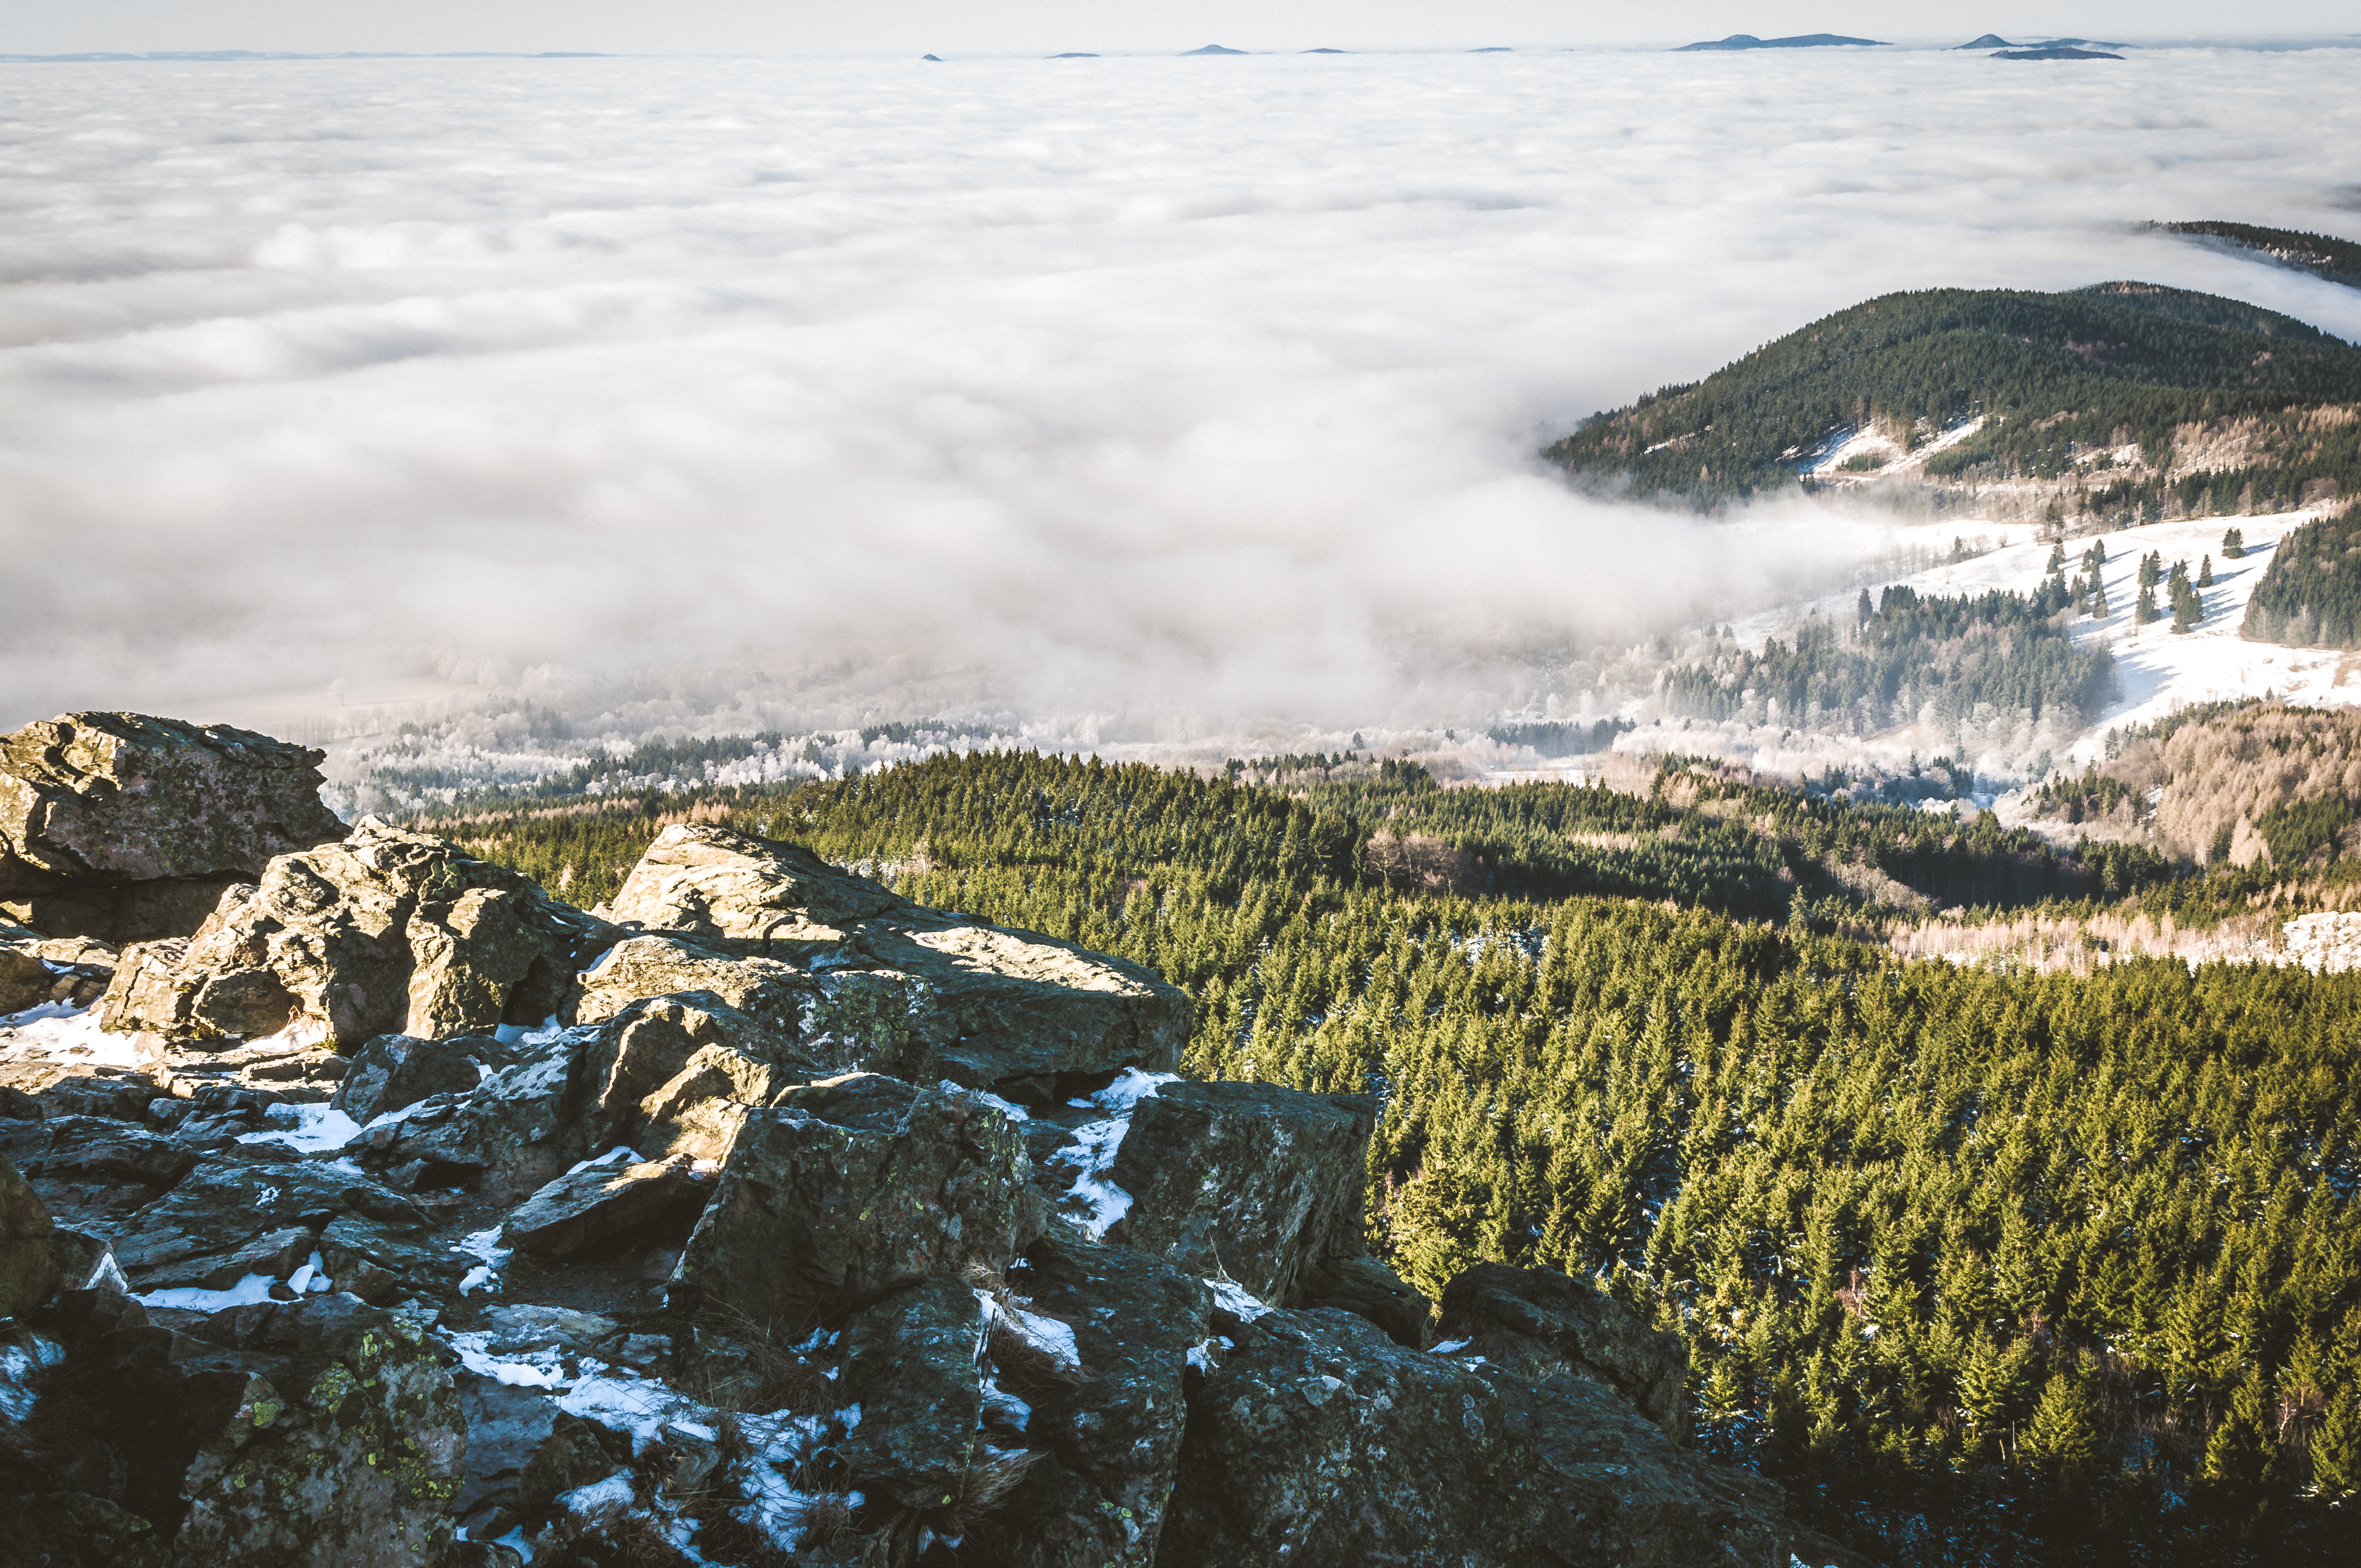
landscape, sea, coast, water, nature, forest, rock, ocean, wilderness, mountain, snow, cloud, shore, wave, lake, valley, mountain range, cliff, reflection, terrain, body of water, geology, landform